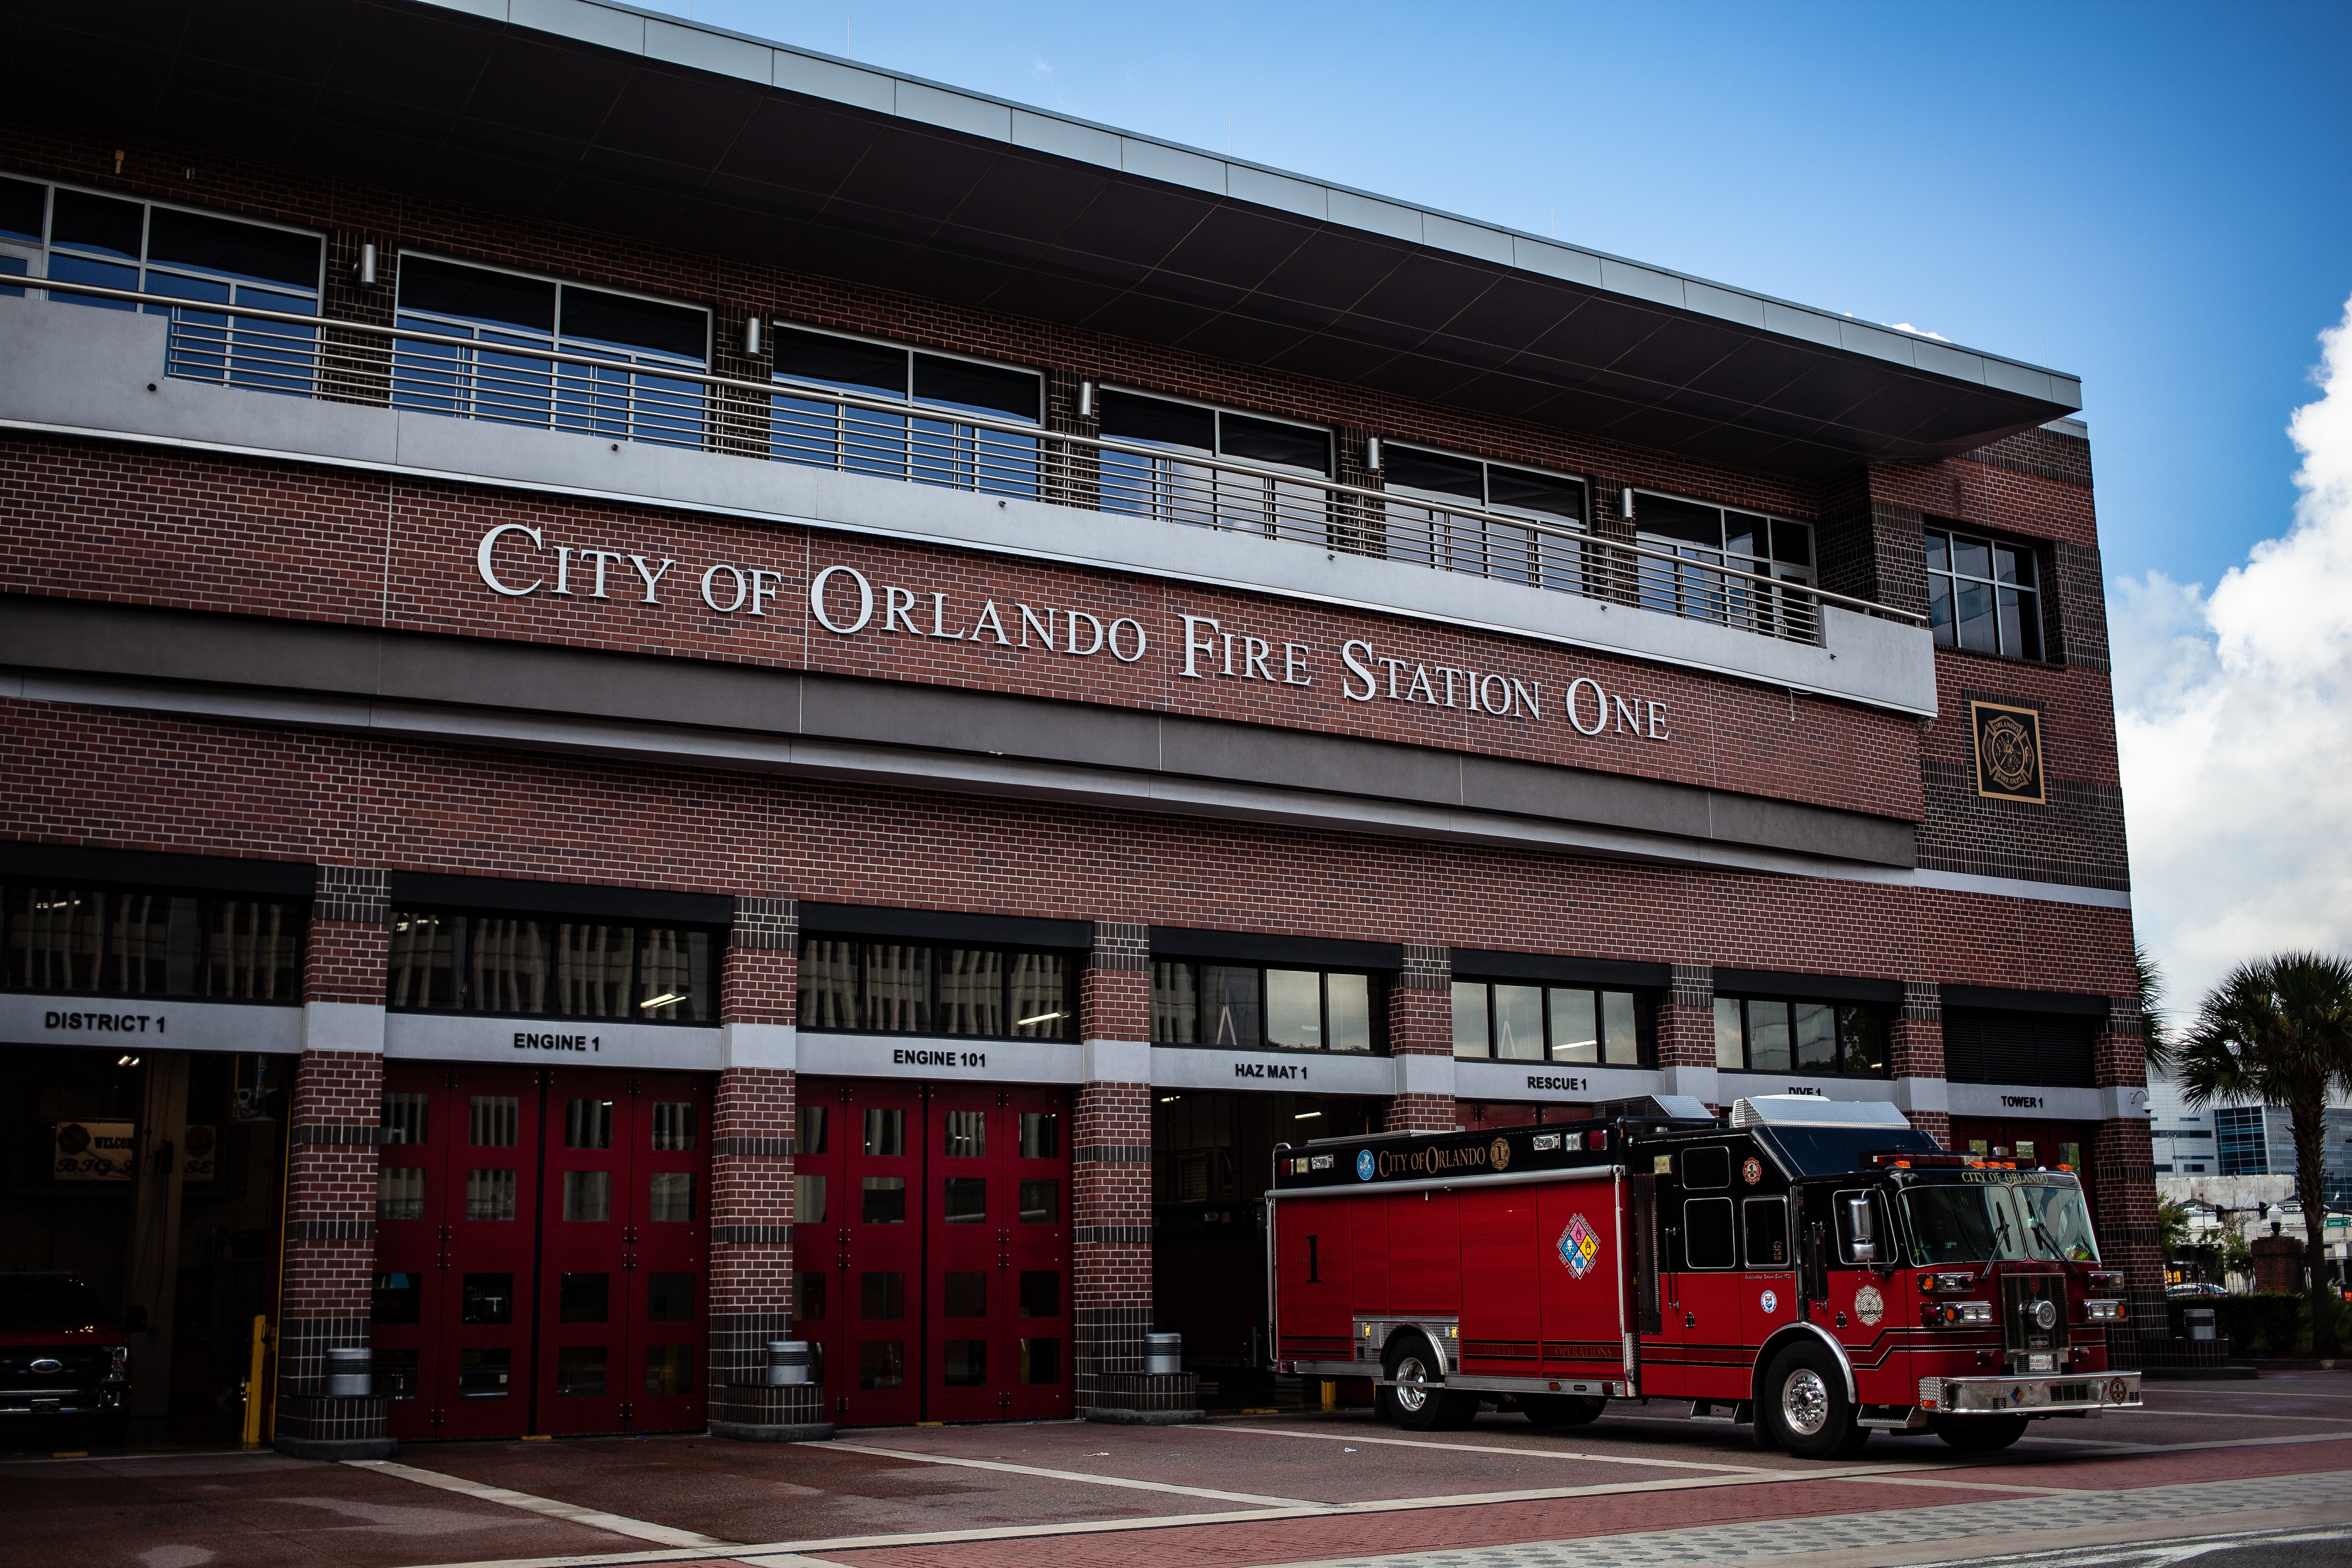
car, landmark, metropolitan area, transport, town, building, city, urban area, architecture, downtown, neighbourhood, metropolis, residential area, facade, house, vehicle, street, sky, luxury vehicle, sedan, lane, fire station